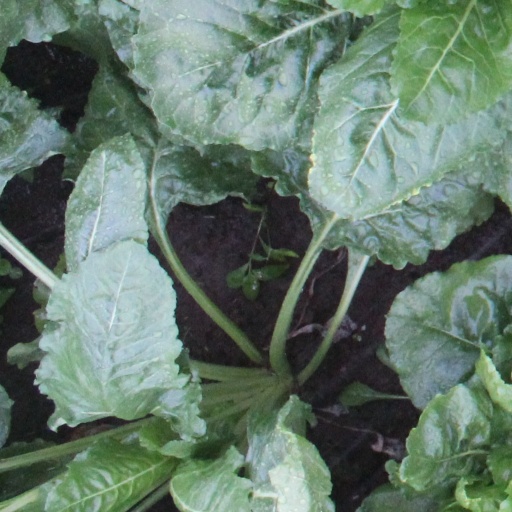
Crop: sugar beet